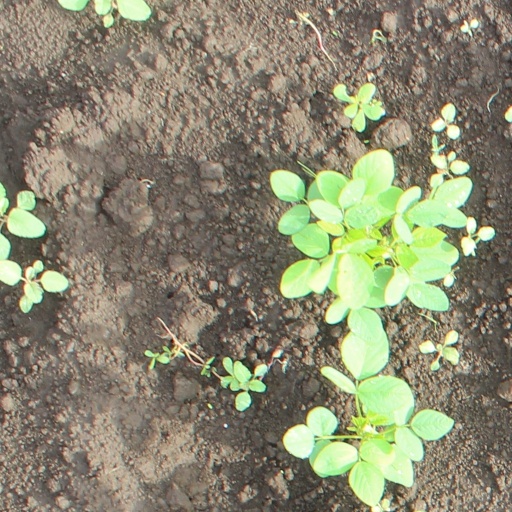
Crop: soybean